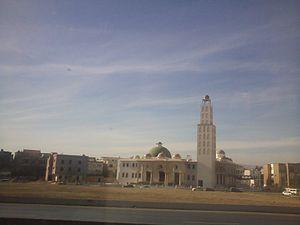
Mosquée Mohamed Ketou de Dar El Beida, Alger, Algérie.
La wilaya d'Alger abrite des centaines de mosquées réparties dans ses 57 communes.
Dar El Beïda est une commune de la wilaya d'Alger en Algérie, située dans la banlieue Sud-Est d'Alger. C’est sur le territoire de la commune que se situe l'aéroport d'Alger.